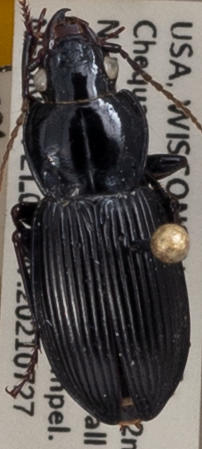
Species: Pterostichus novus
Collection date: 2021-07-27 04:00:00
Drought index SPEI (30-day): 0.312
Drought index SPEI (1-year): -0.128
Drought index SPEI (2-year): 1.13